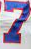
Number: 7